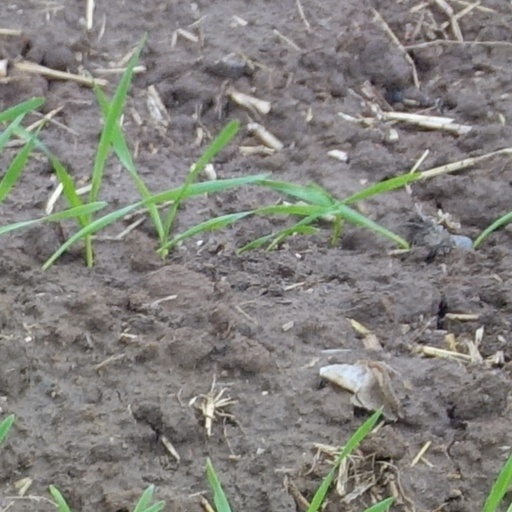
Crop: wheat